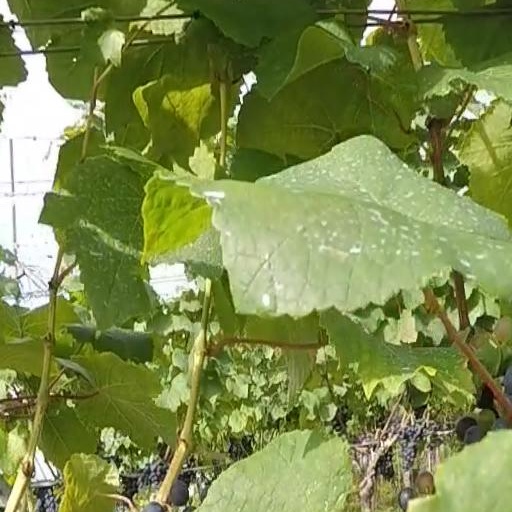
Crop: grape